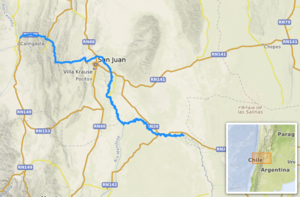
carte réalisée sur umap [1] This map was created from OpenStreetMap project data, collected by the community. This map may be incomplete, and may contain errors. Don't rely solely on it for navigation.
Le Río San Juan est une rivière qui parcourt la province de San Juan en Argentine et dont le bassin d'alimentation se nourrit dans les sommets de la Cordillère des Andes, dans une zone comprise entre la Cordillère de Olivares au nord, et le massif de l'Aconcagua au sud, zone aux précipitations assez irrégulières en général et de moins en moins abondantes du sud au nord.